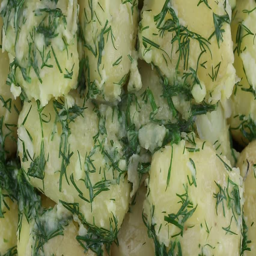
boiled potatoes with dill and garlic in butter on a plate close up .